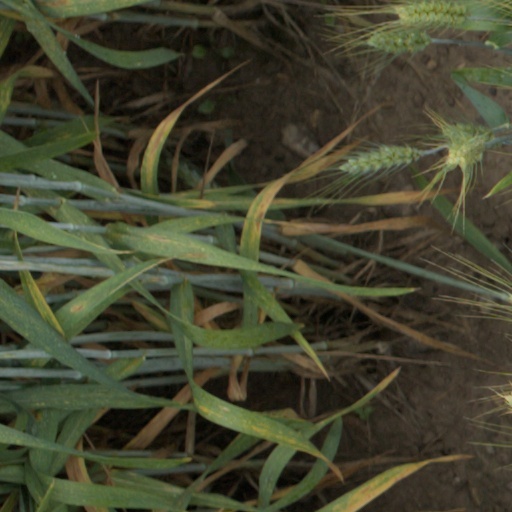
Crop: wheat